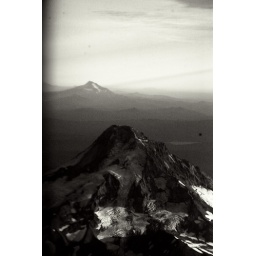
taken out an airplane window flying in portland. analog t70.